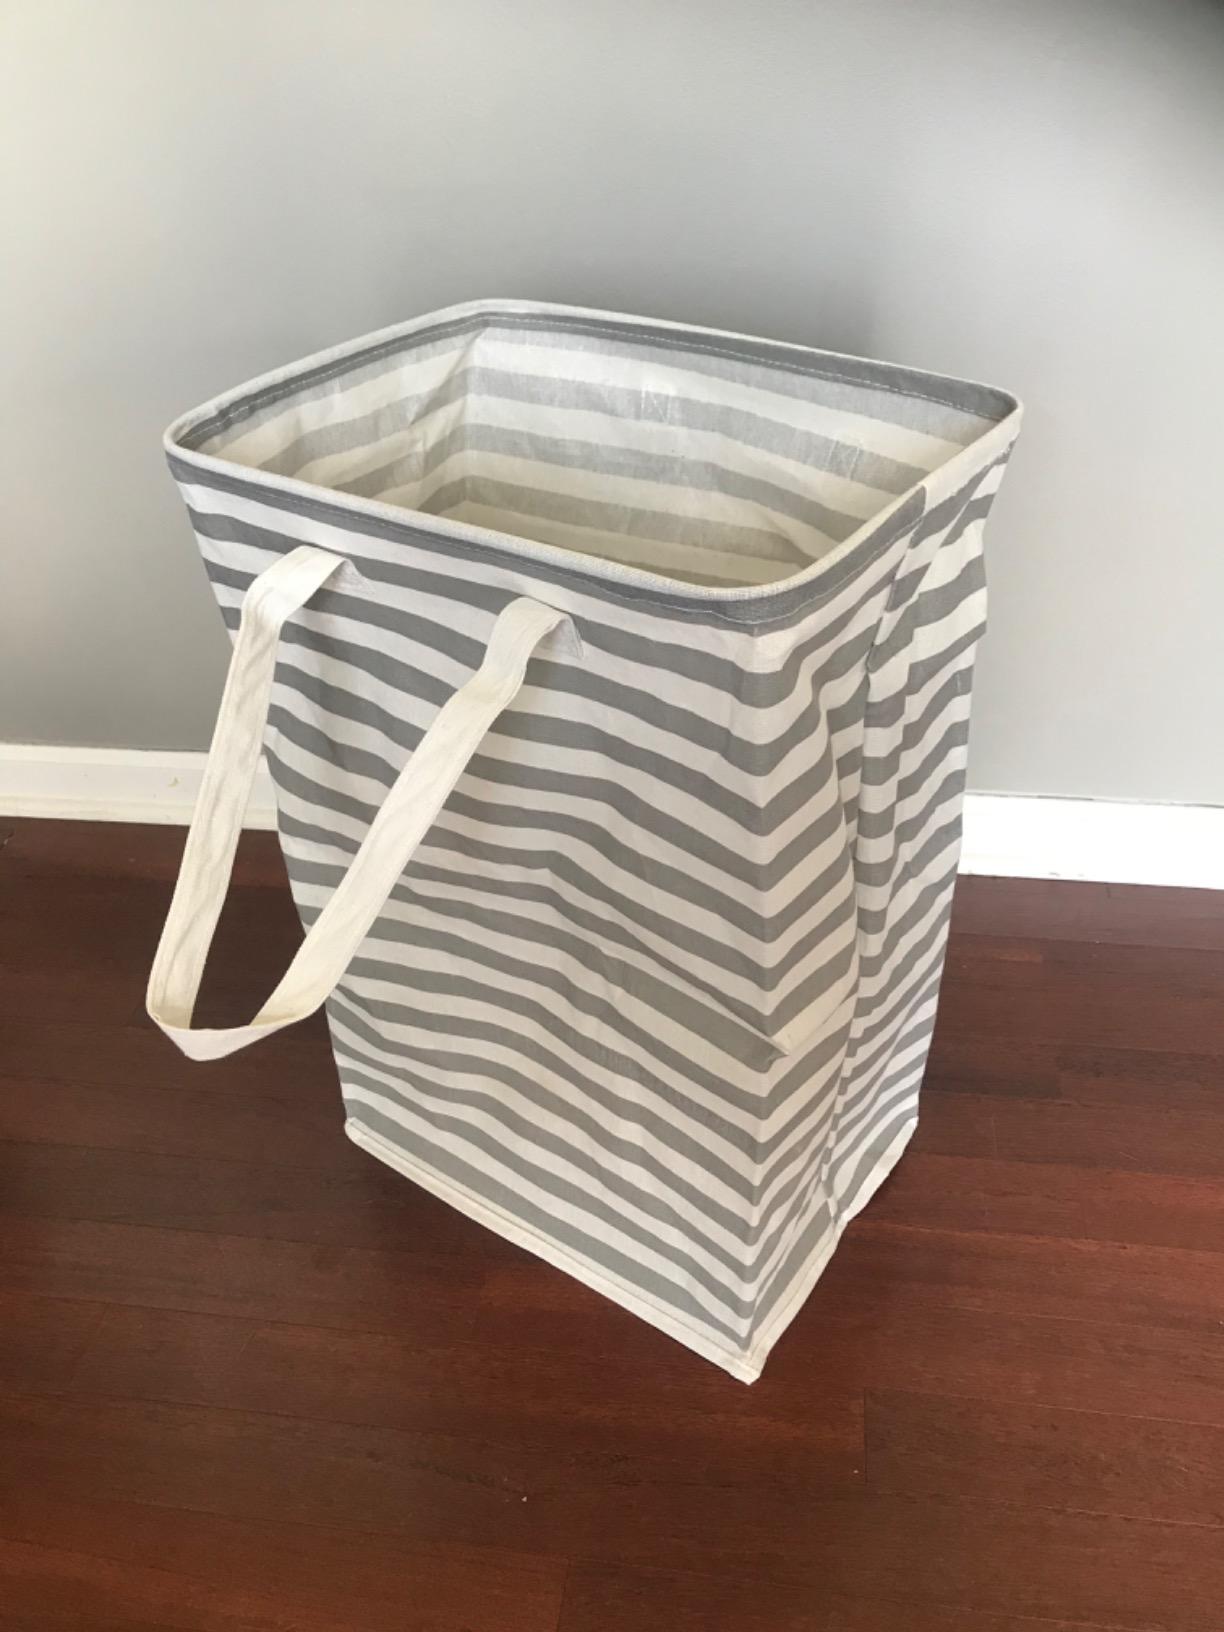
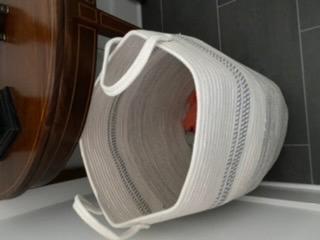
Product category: items_hamper
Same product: no